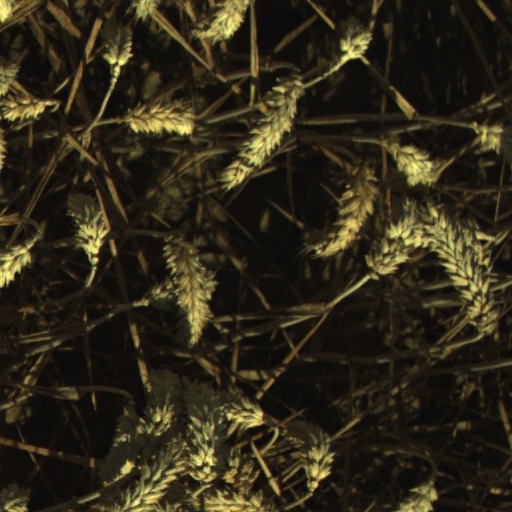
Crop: wheat